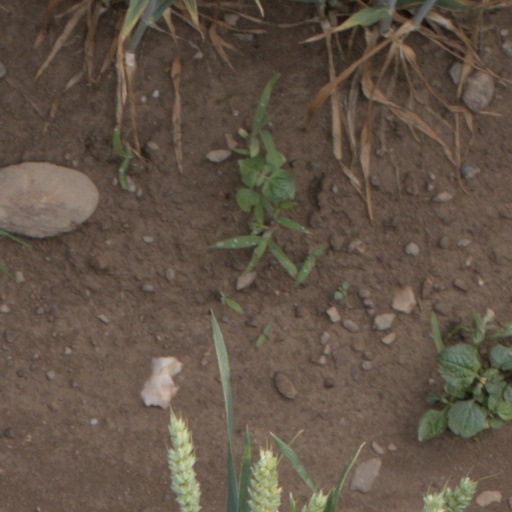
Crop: wheat